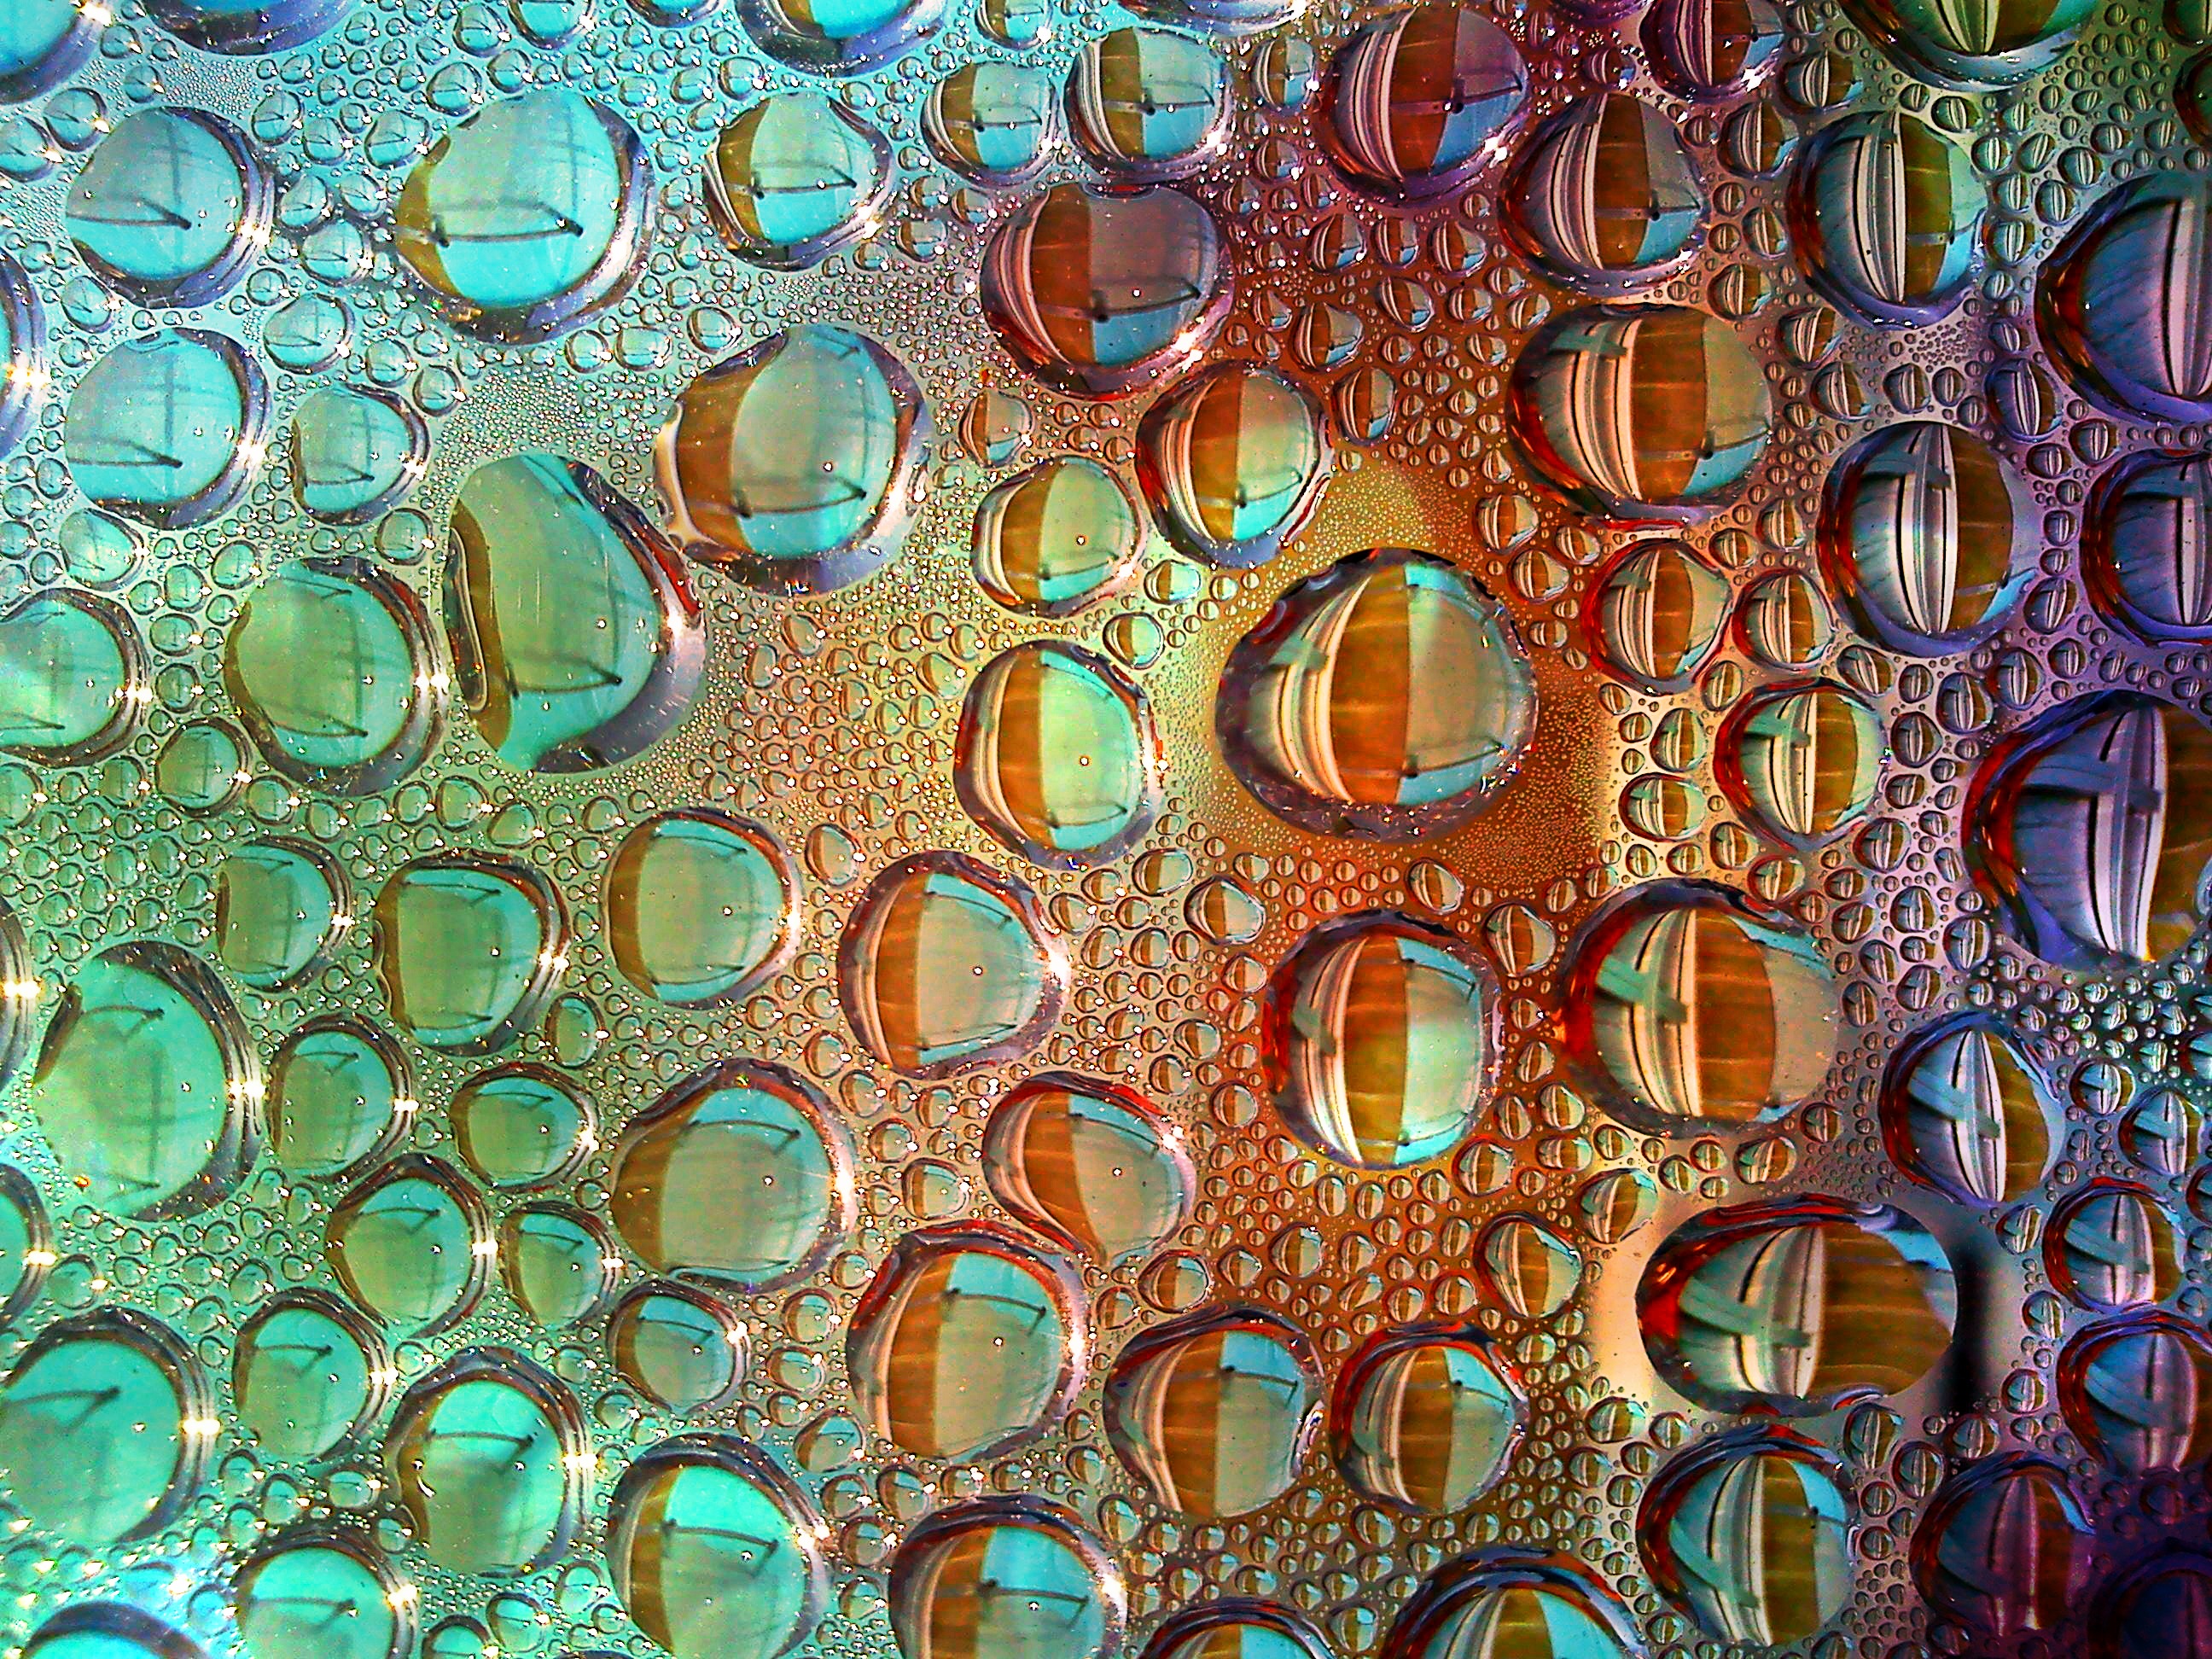
water, light, structure, glass, raindrop, wet, pattern, reflection, color, macro, smooth, condensation, surface tension, colorful, close, drip, circle, sparkle, transparent, art, dewdrop, design, symmetry, shiny, drop of water, mirroring, lotus effect, modern art, beaded, run off, psychedelic art, fractal art